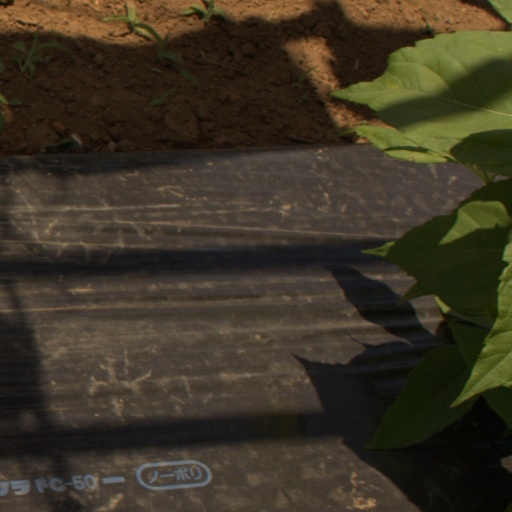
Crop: Jerusalem artichoke